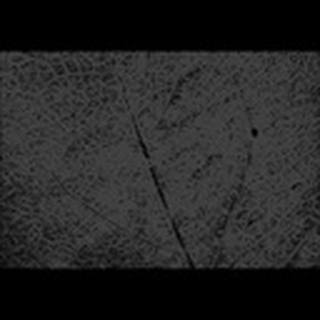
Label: cotton_aphids